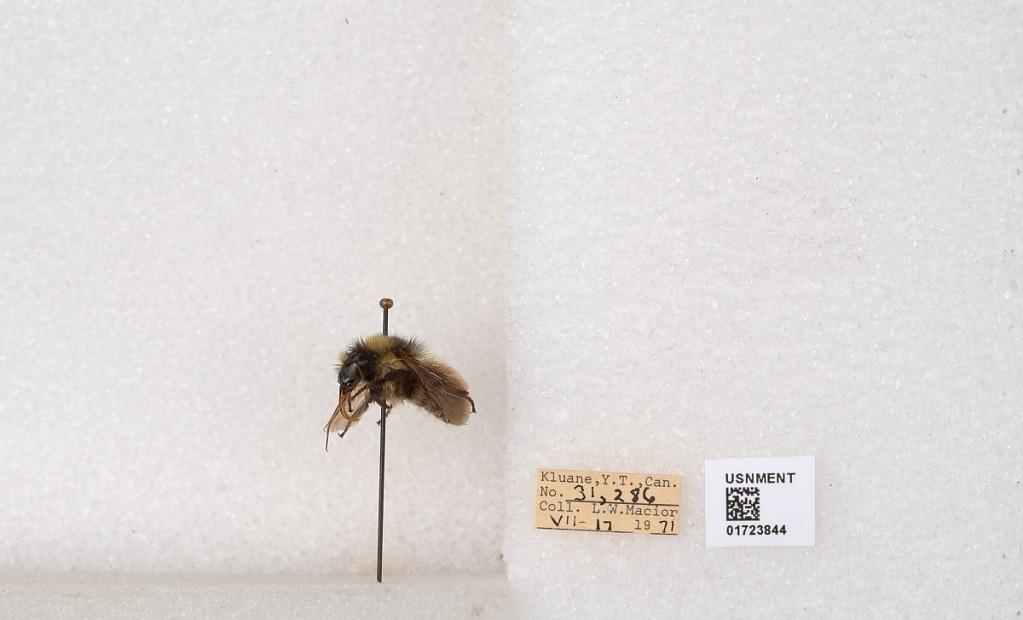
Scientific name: Bombus flavifrons Cresson
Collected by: L. Macior
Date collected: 1971-7-17
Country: Canada
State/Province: Yukon Territory
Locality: Kluane National Park and Reserve
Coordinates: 60.7493, -139.504